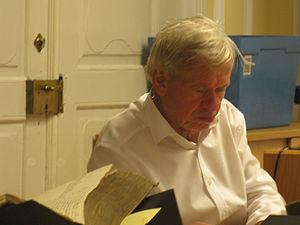
Joachim Telle, né le 31 juillet 1939 à Aschersleben et mort le 12 décembre 2013 à Heidelberg, est un germaniste allemand, philologue et historien des sciences.